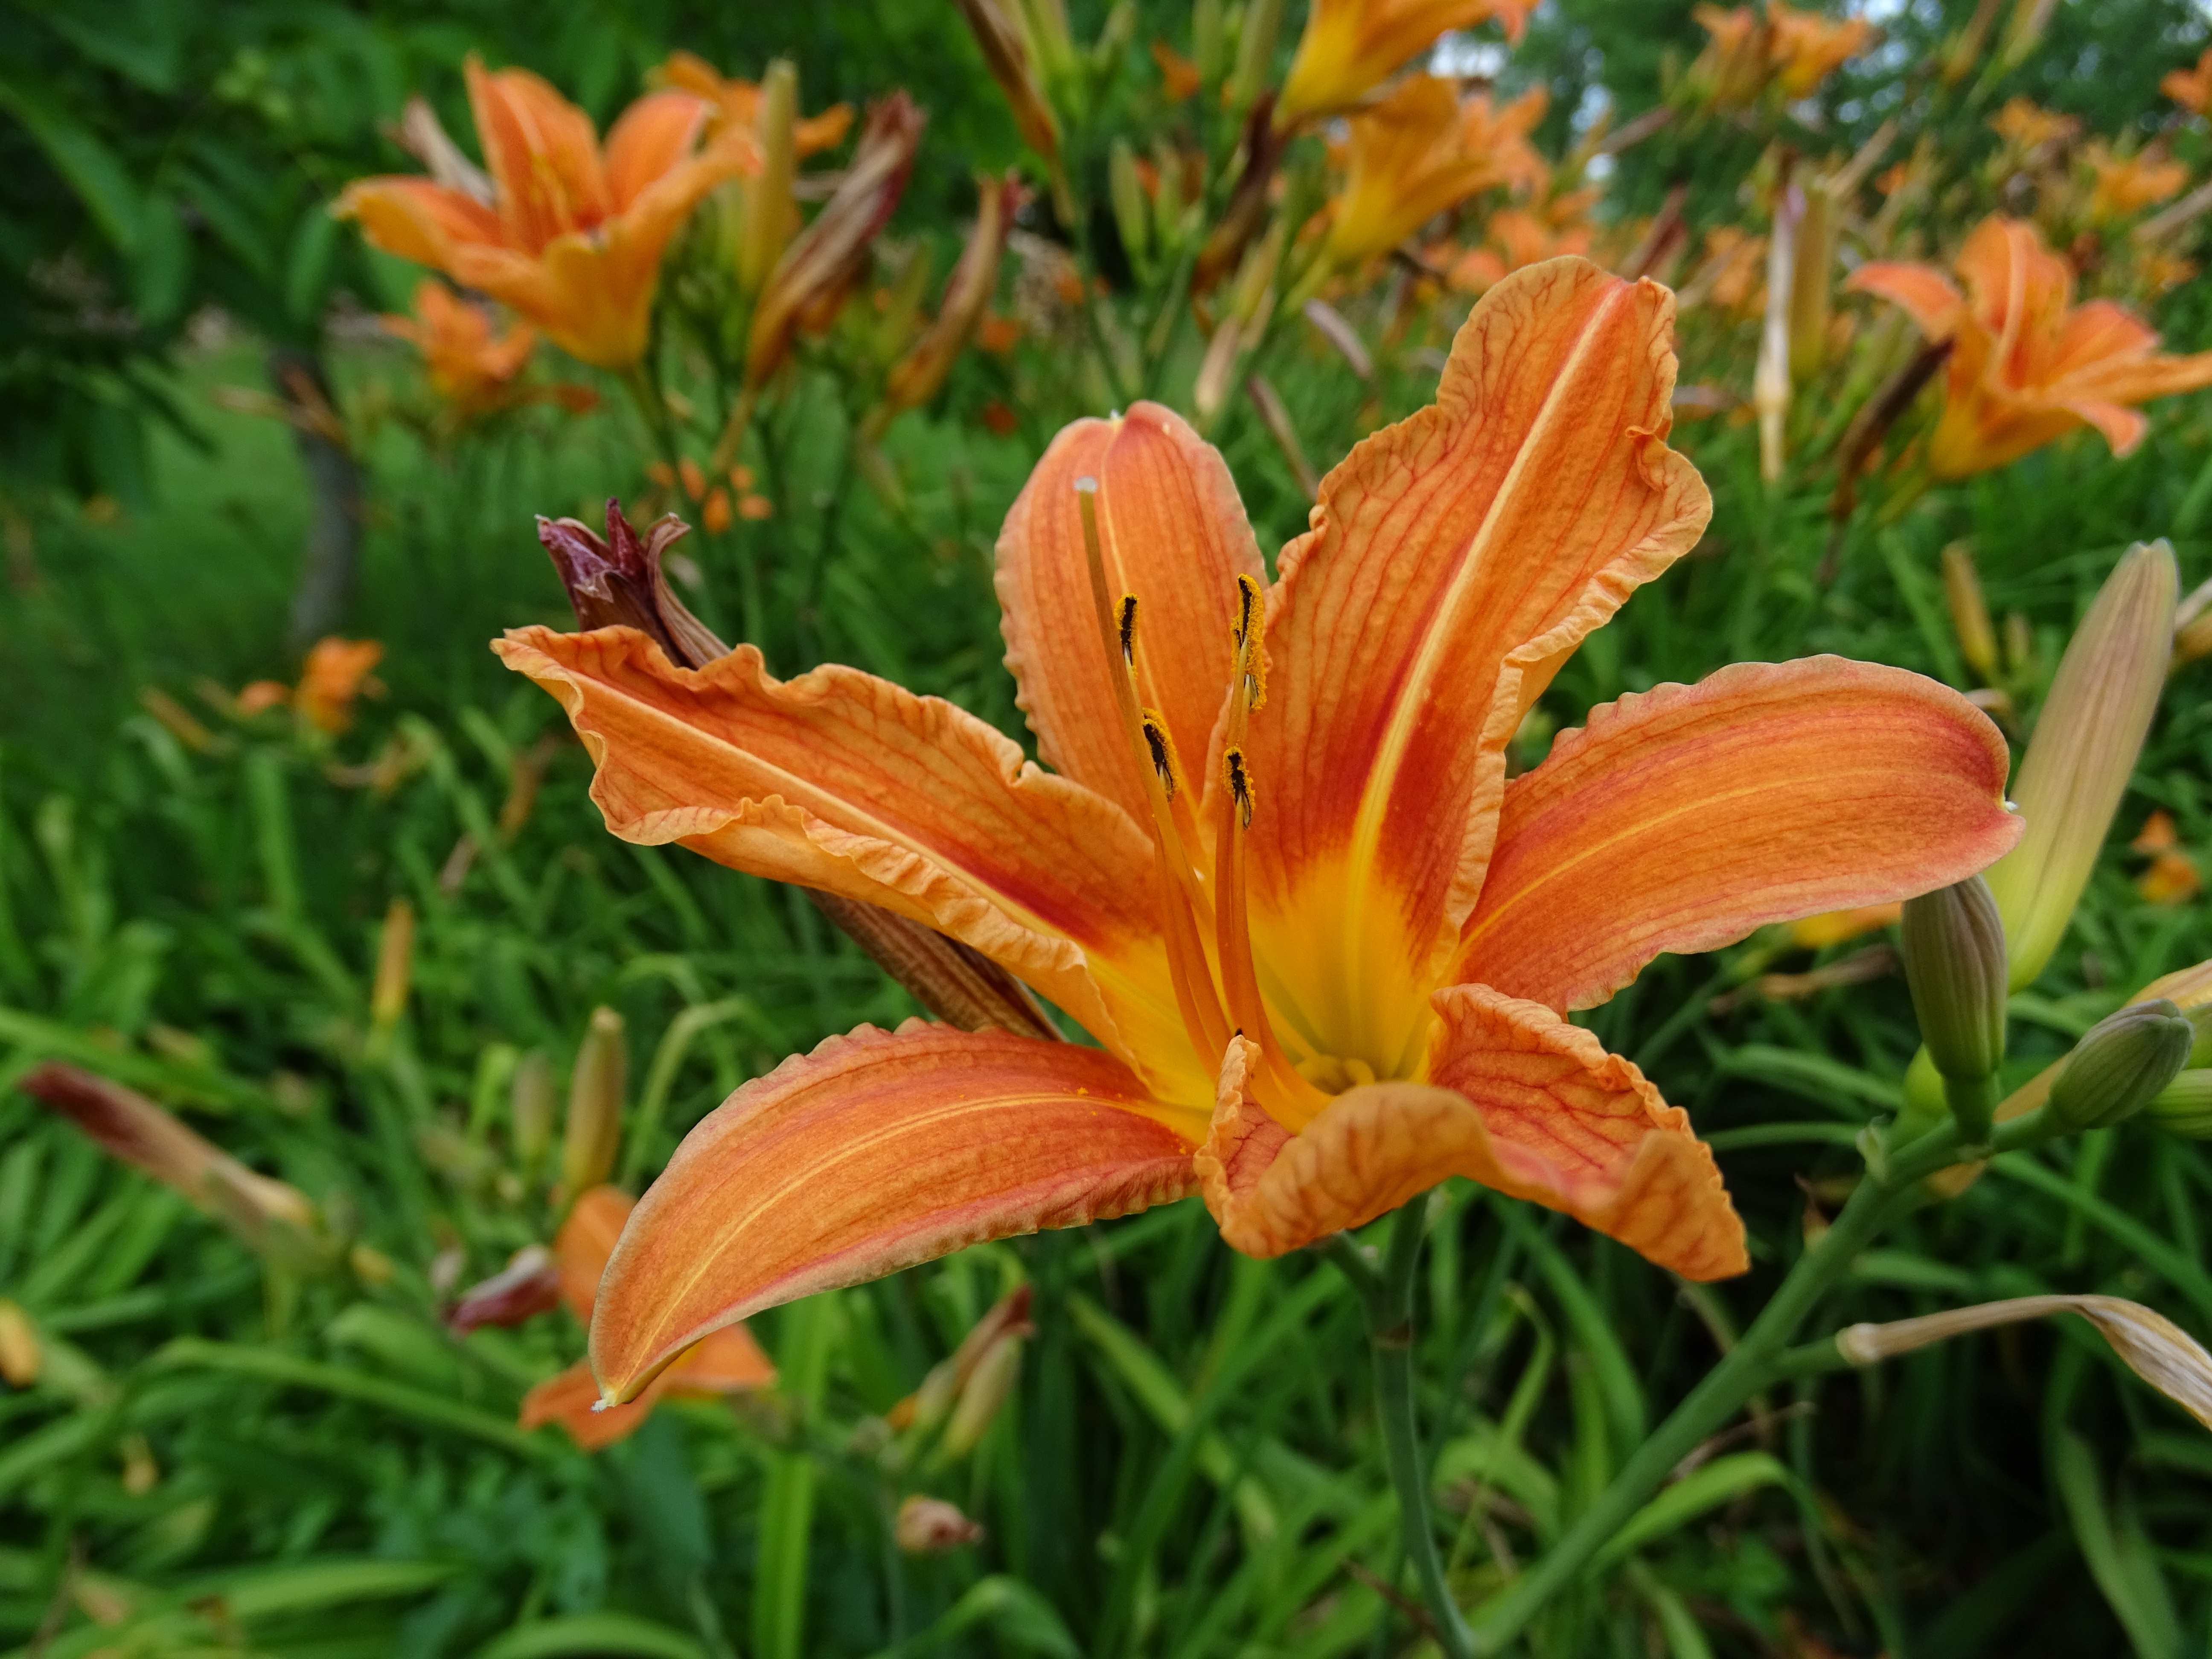
blossom, plant, leaf, flower, petal, bloom, spring, green, herb, autumn, botany, garden, flora, wildflower, lily, daylily, macro photography, orange flowers, flowering plant, orange lily, land plant